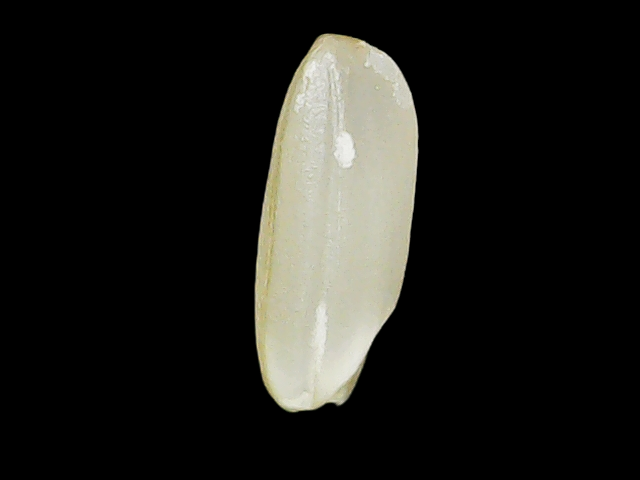
Rice variety: Binadhan23